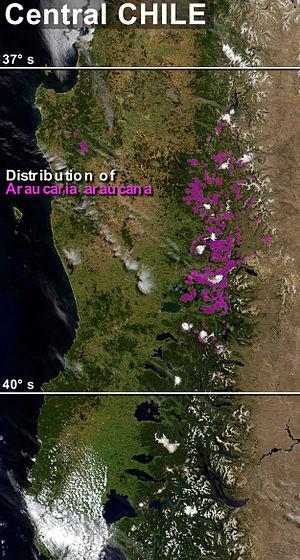
L’araucaria du Chili est une espèce de conifères de la famille des Araucariaceae originaire de la cordillère des Andes. L'espèce se rencontre dans les régions de Biobío et Araucanía au Chili et au Neuquén en Argentine. C'est l'arbre national du Chili depuis 1990. Il est parfois appelé « désespoir des singes ».